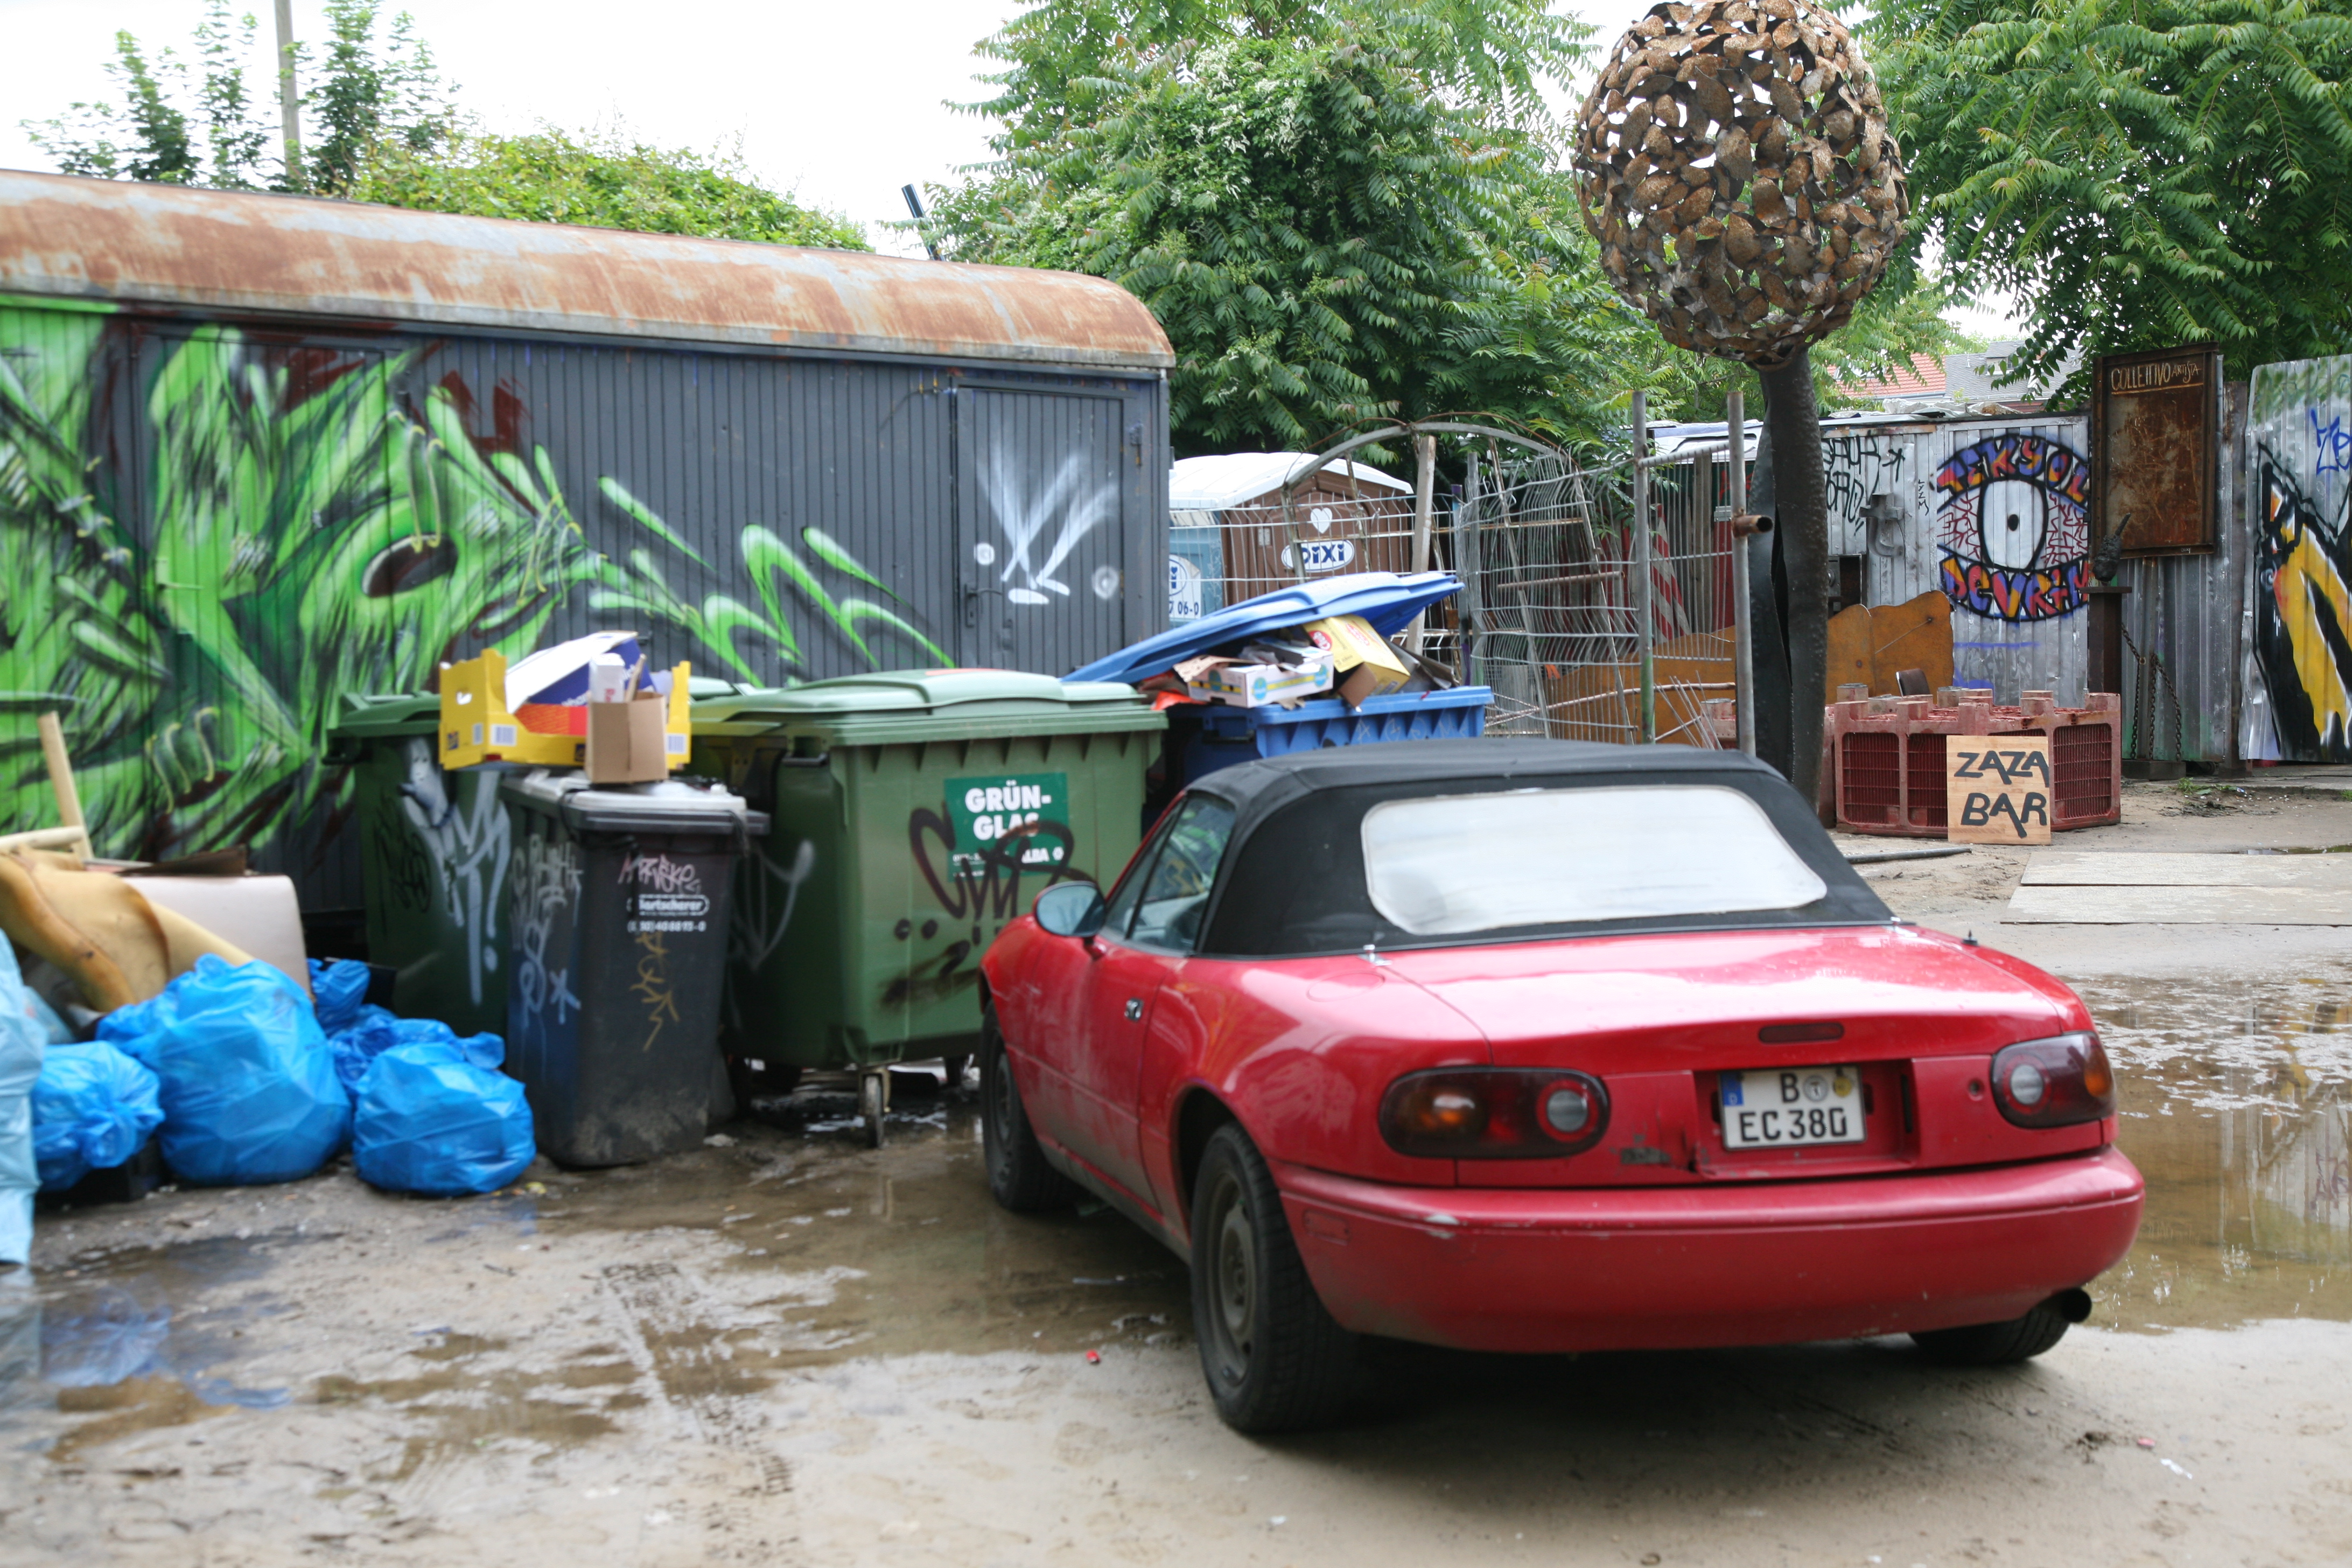
car, vehicle, sports car, germany, deutschland, allemagne, berlin, mitte, garbage, miata, mx5, kunsthaus, tacheles, poubelle, madza, kunsthaustacheles, mull, automobile make